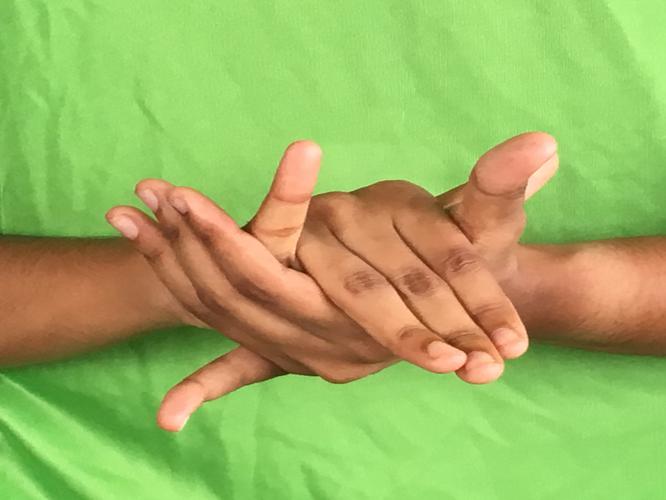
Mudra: Kurma
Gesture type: double_hand